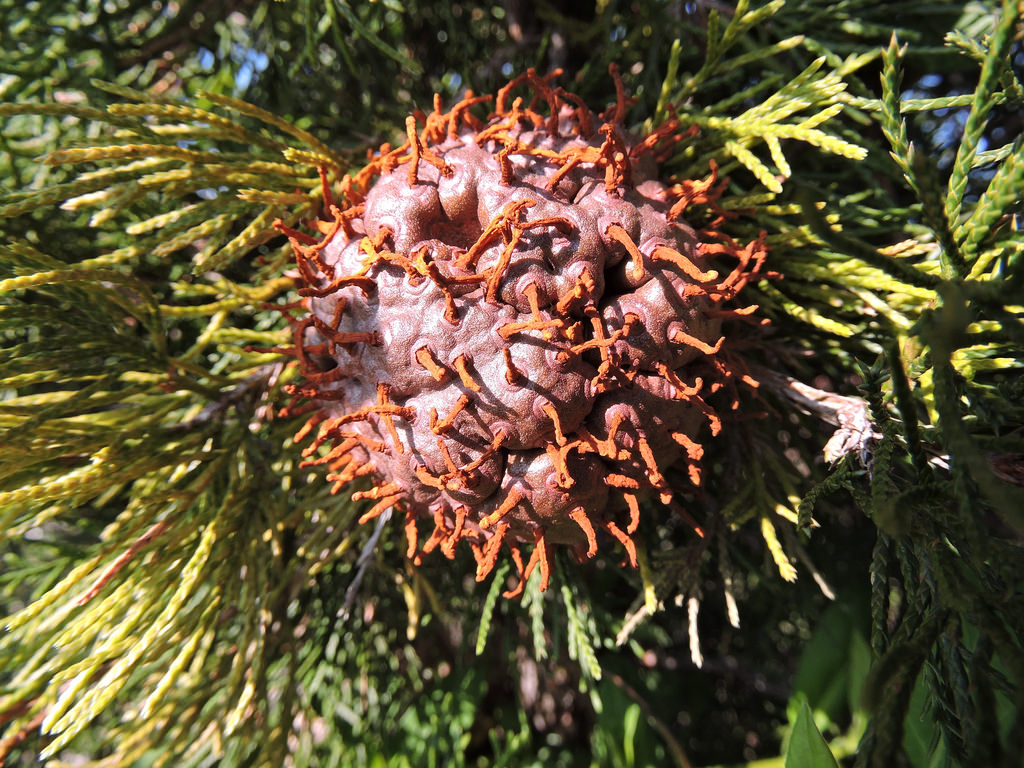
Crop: apple
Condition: rust